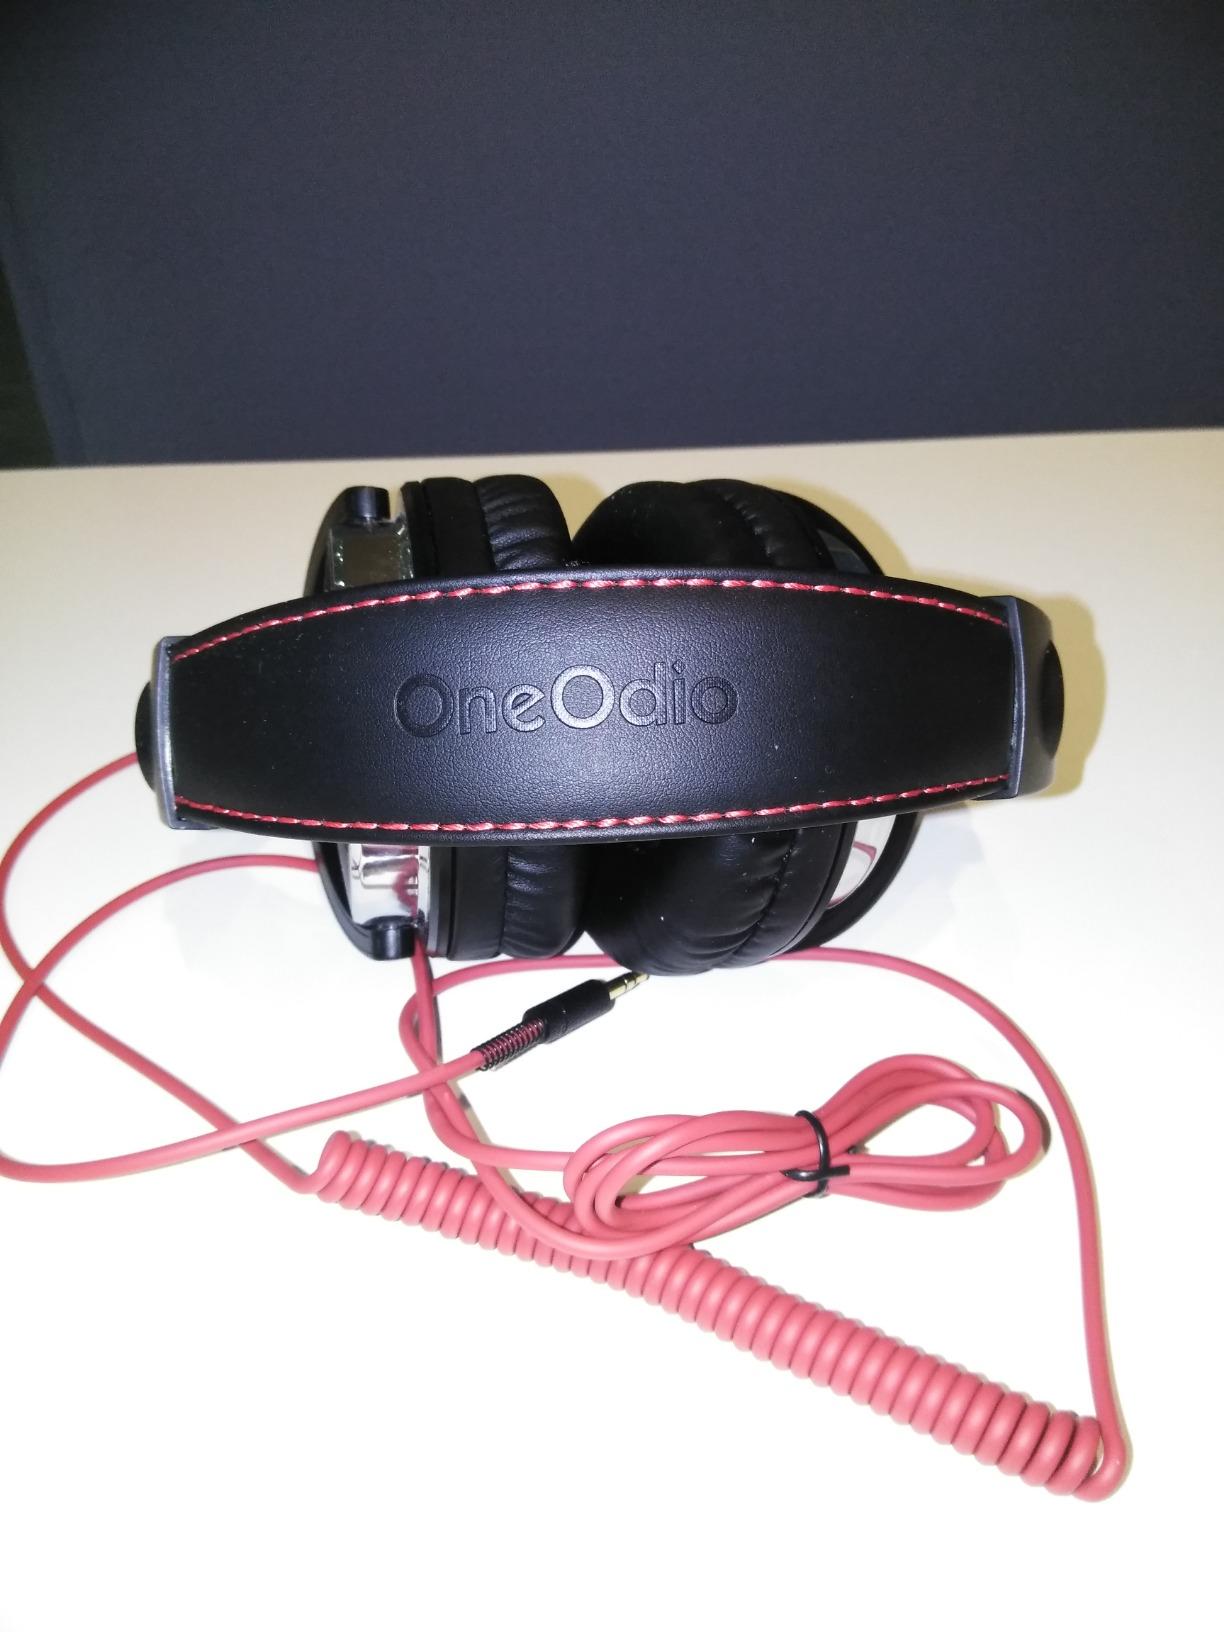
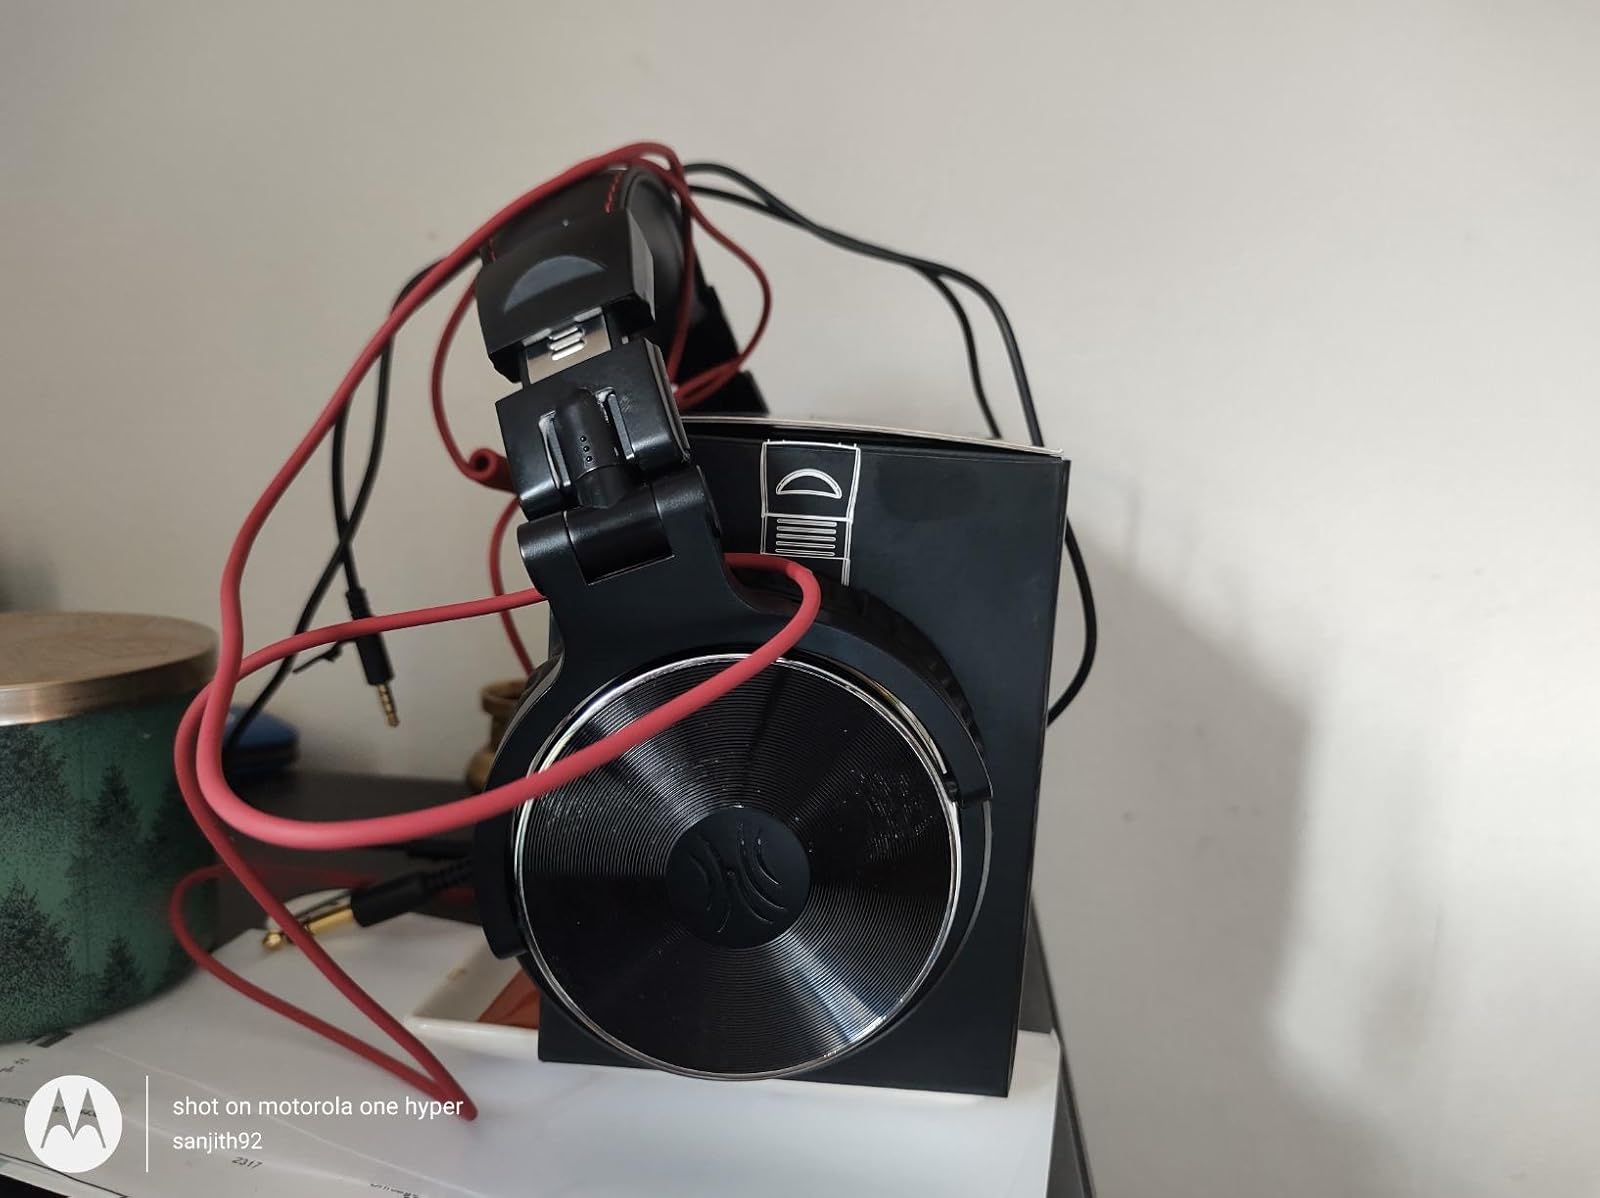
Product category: headphones
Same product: yes